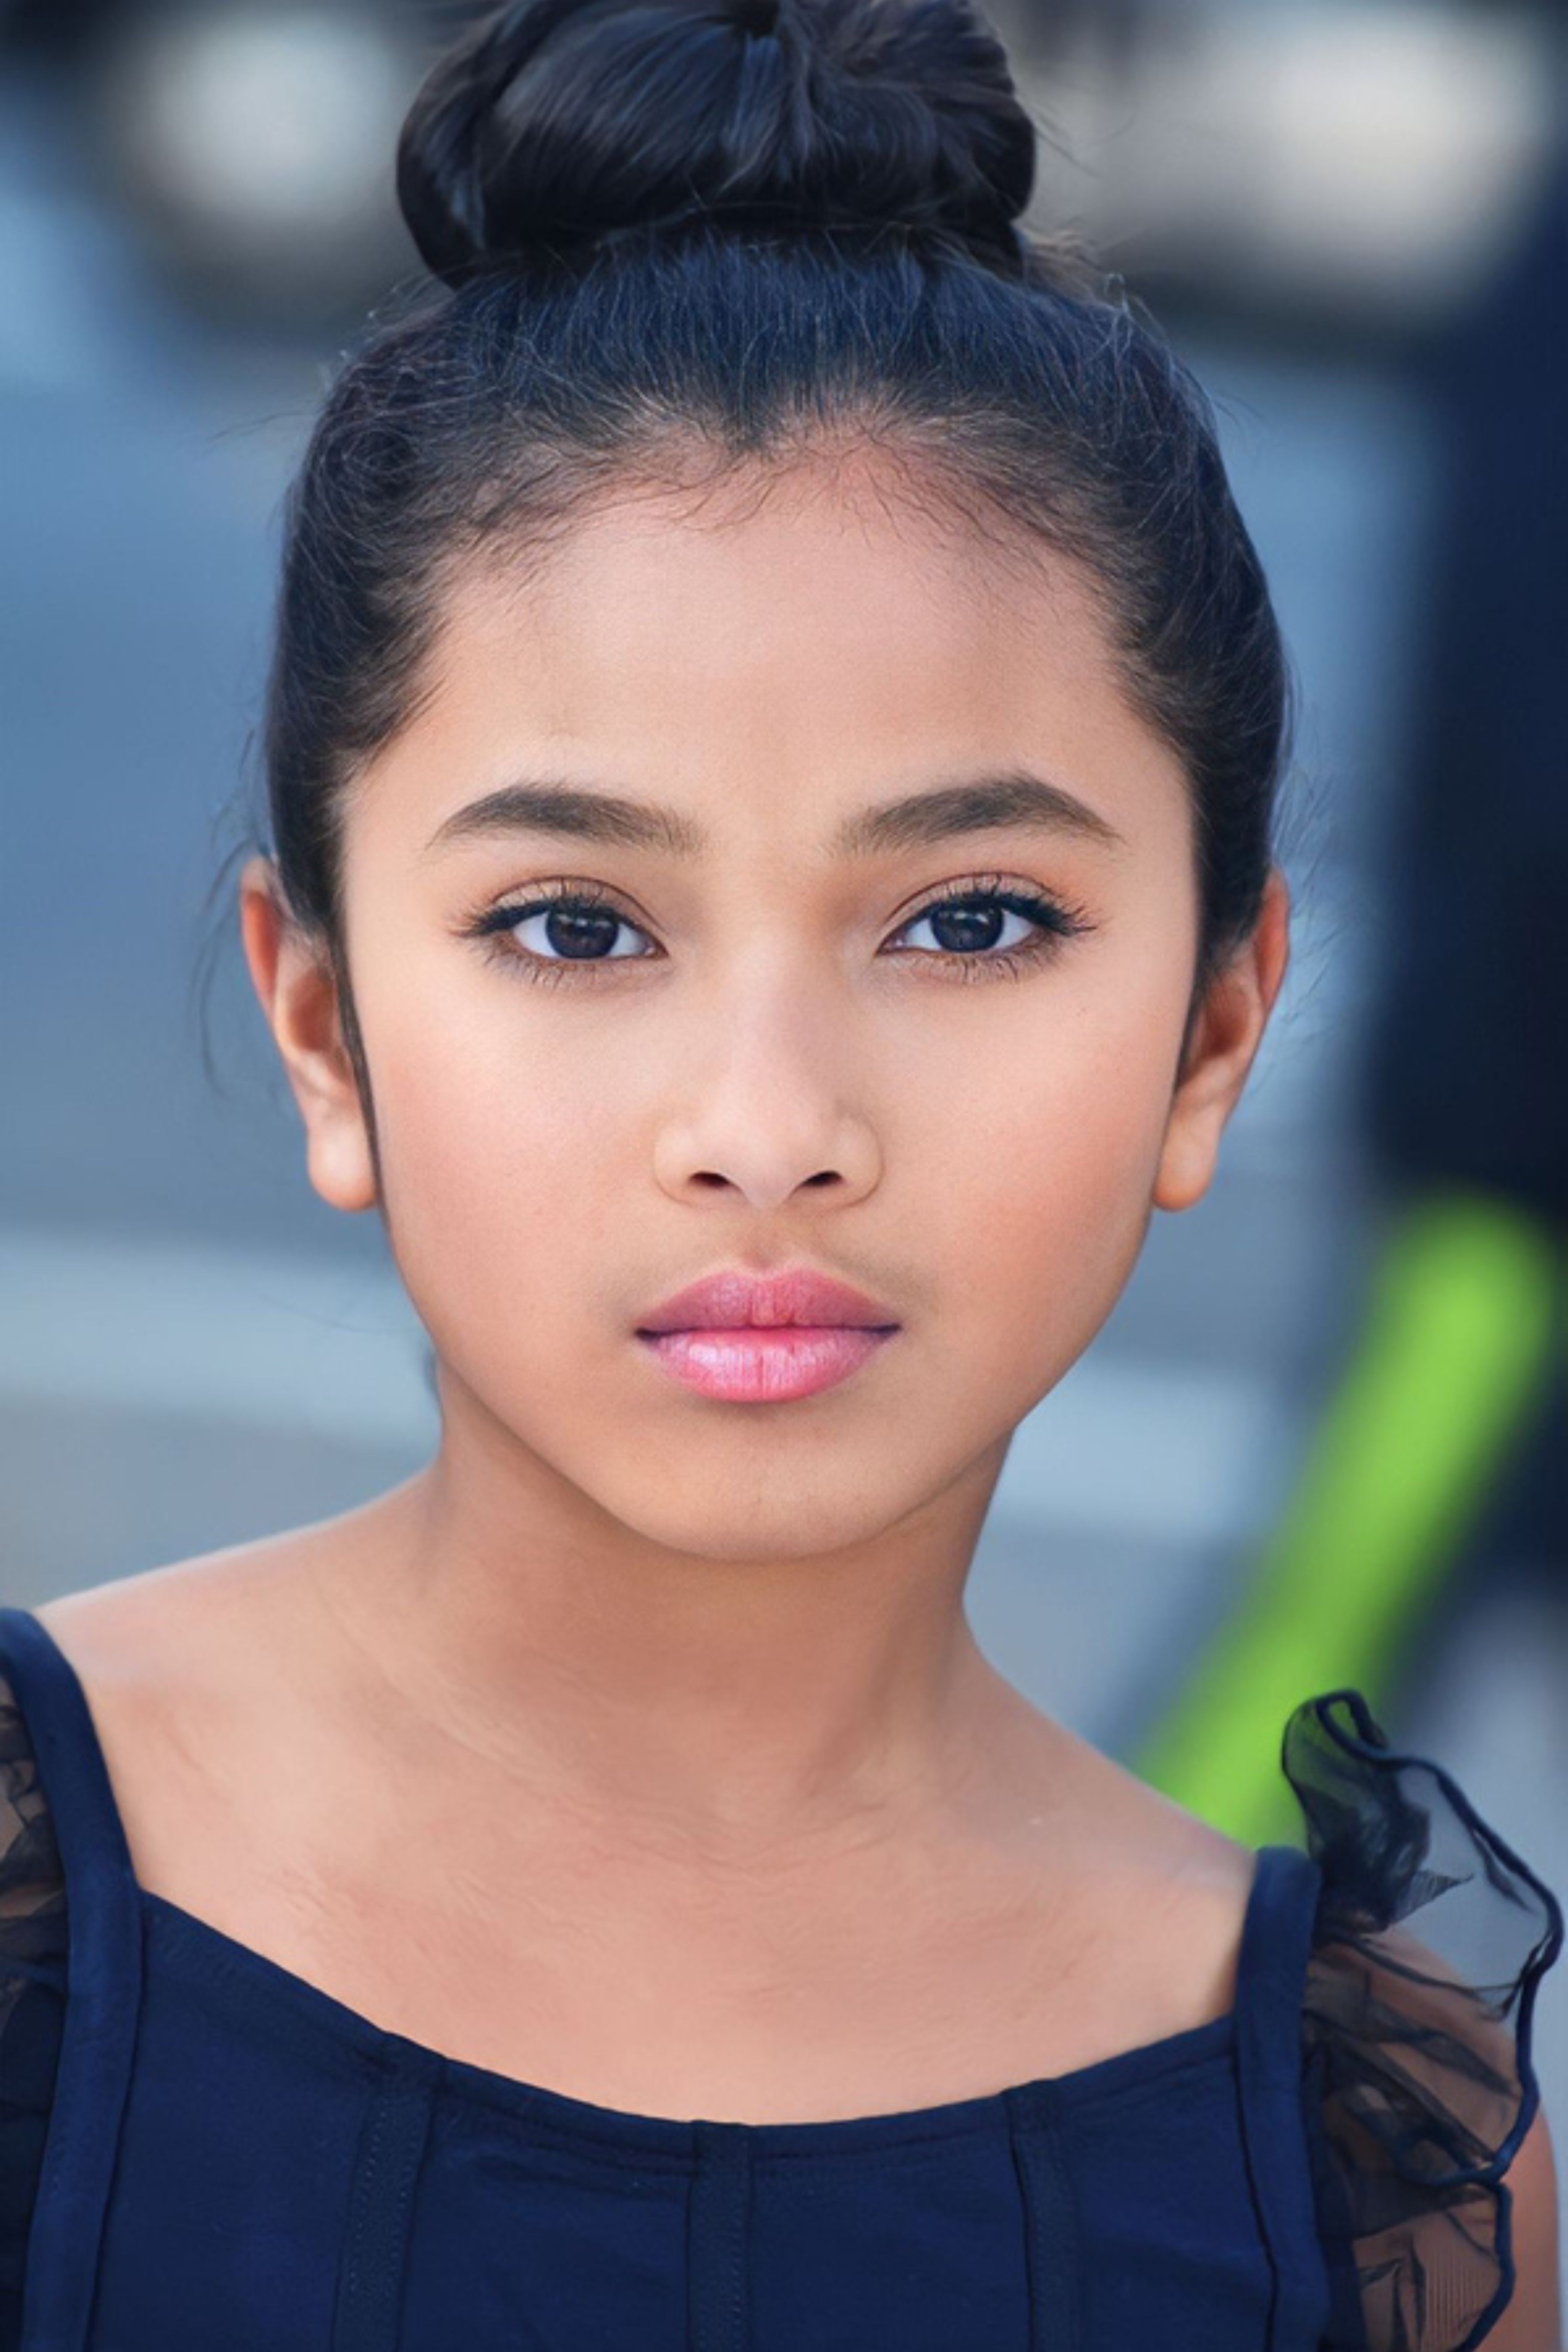
girl, forehead, lip, chin, eyebrow, eyelash, neck, jaw, makeover, flash photography, ear, lipstick, bun, black hair, chignon, Croydon facelift, fashion design, long hair, beauty, electric blue, eye liner, event, eye shadow, brown hair, haute couture, fashion model, portrait photography, jewellery, photo shoot, portrait, model